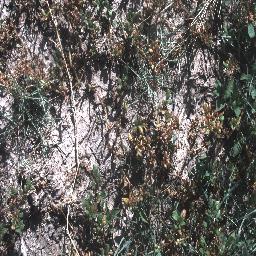
Label: negative